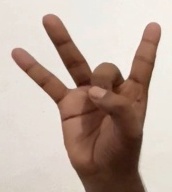
ASL sign: 8